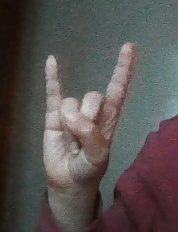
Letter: la